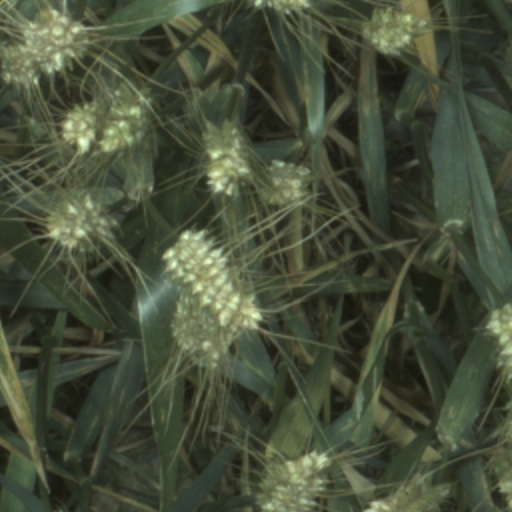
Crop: wheat